Memorial Day (1999 film)

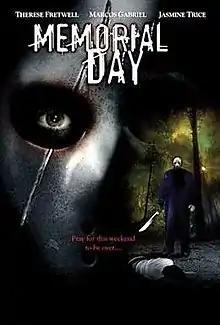
DVD released by Maverick Entertainment Group

Memorial Day (also known as Memorial Day Killer) is a 1999 slasher film directed by Christopher Alender and written by Marcos Gabriel.